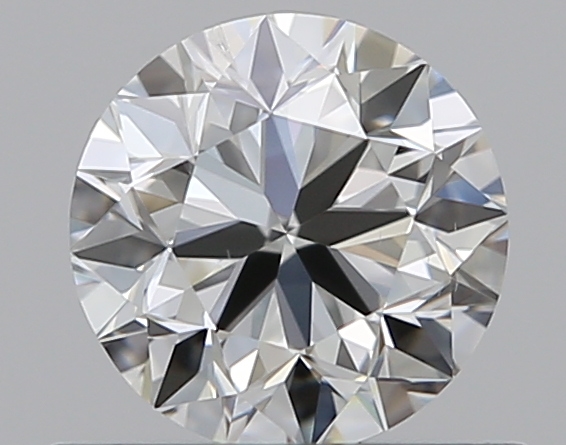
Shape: round
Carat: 0.51
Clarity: SI2
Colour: H
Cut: VG
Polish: EX
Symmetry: VG
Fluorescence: N
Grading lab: GIA
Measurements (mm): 4.96 x 5 x 3.21